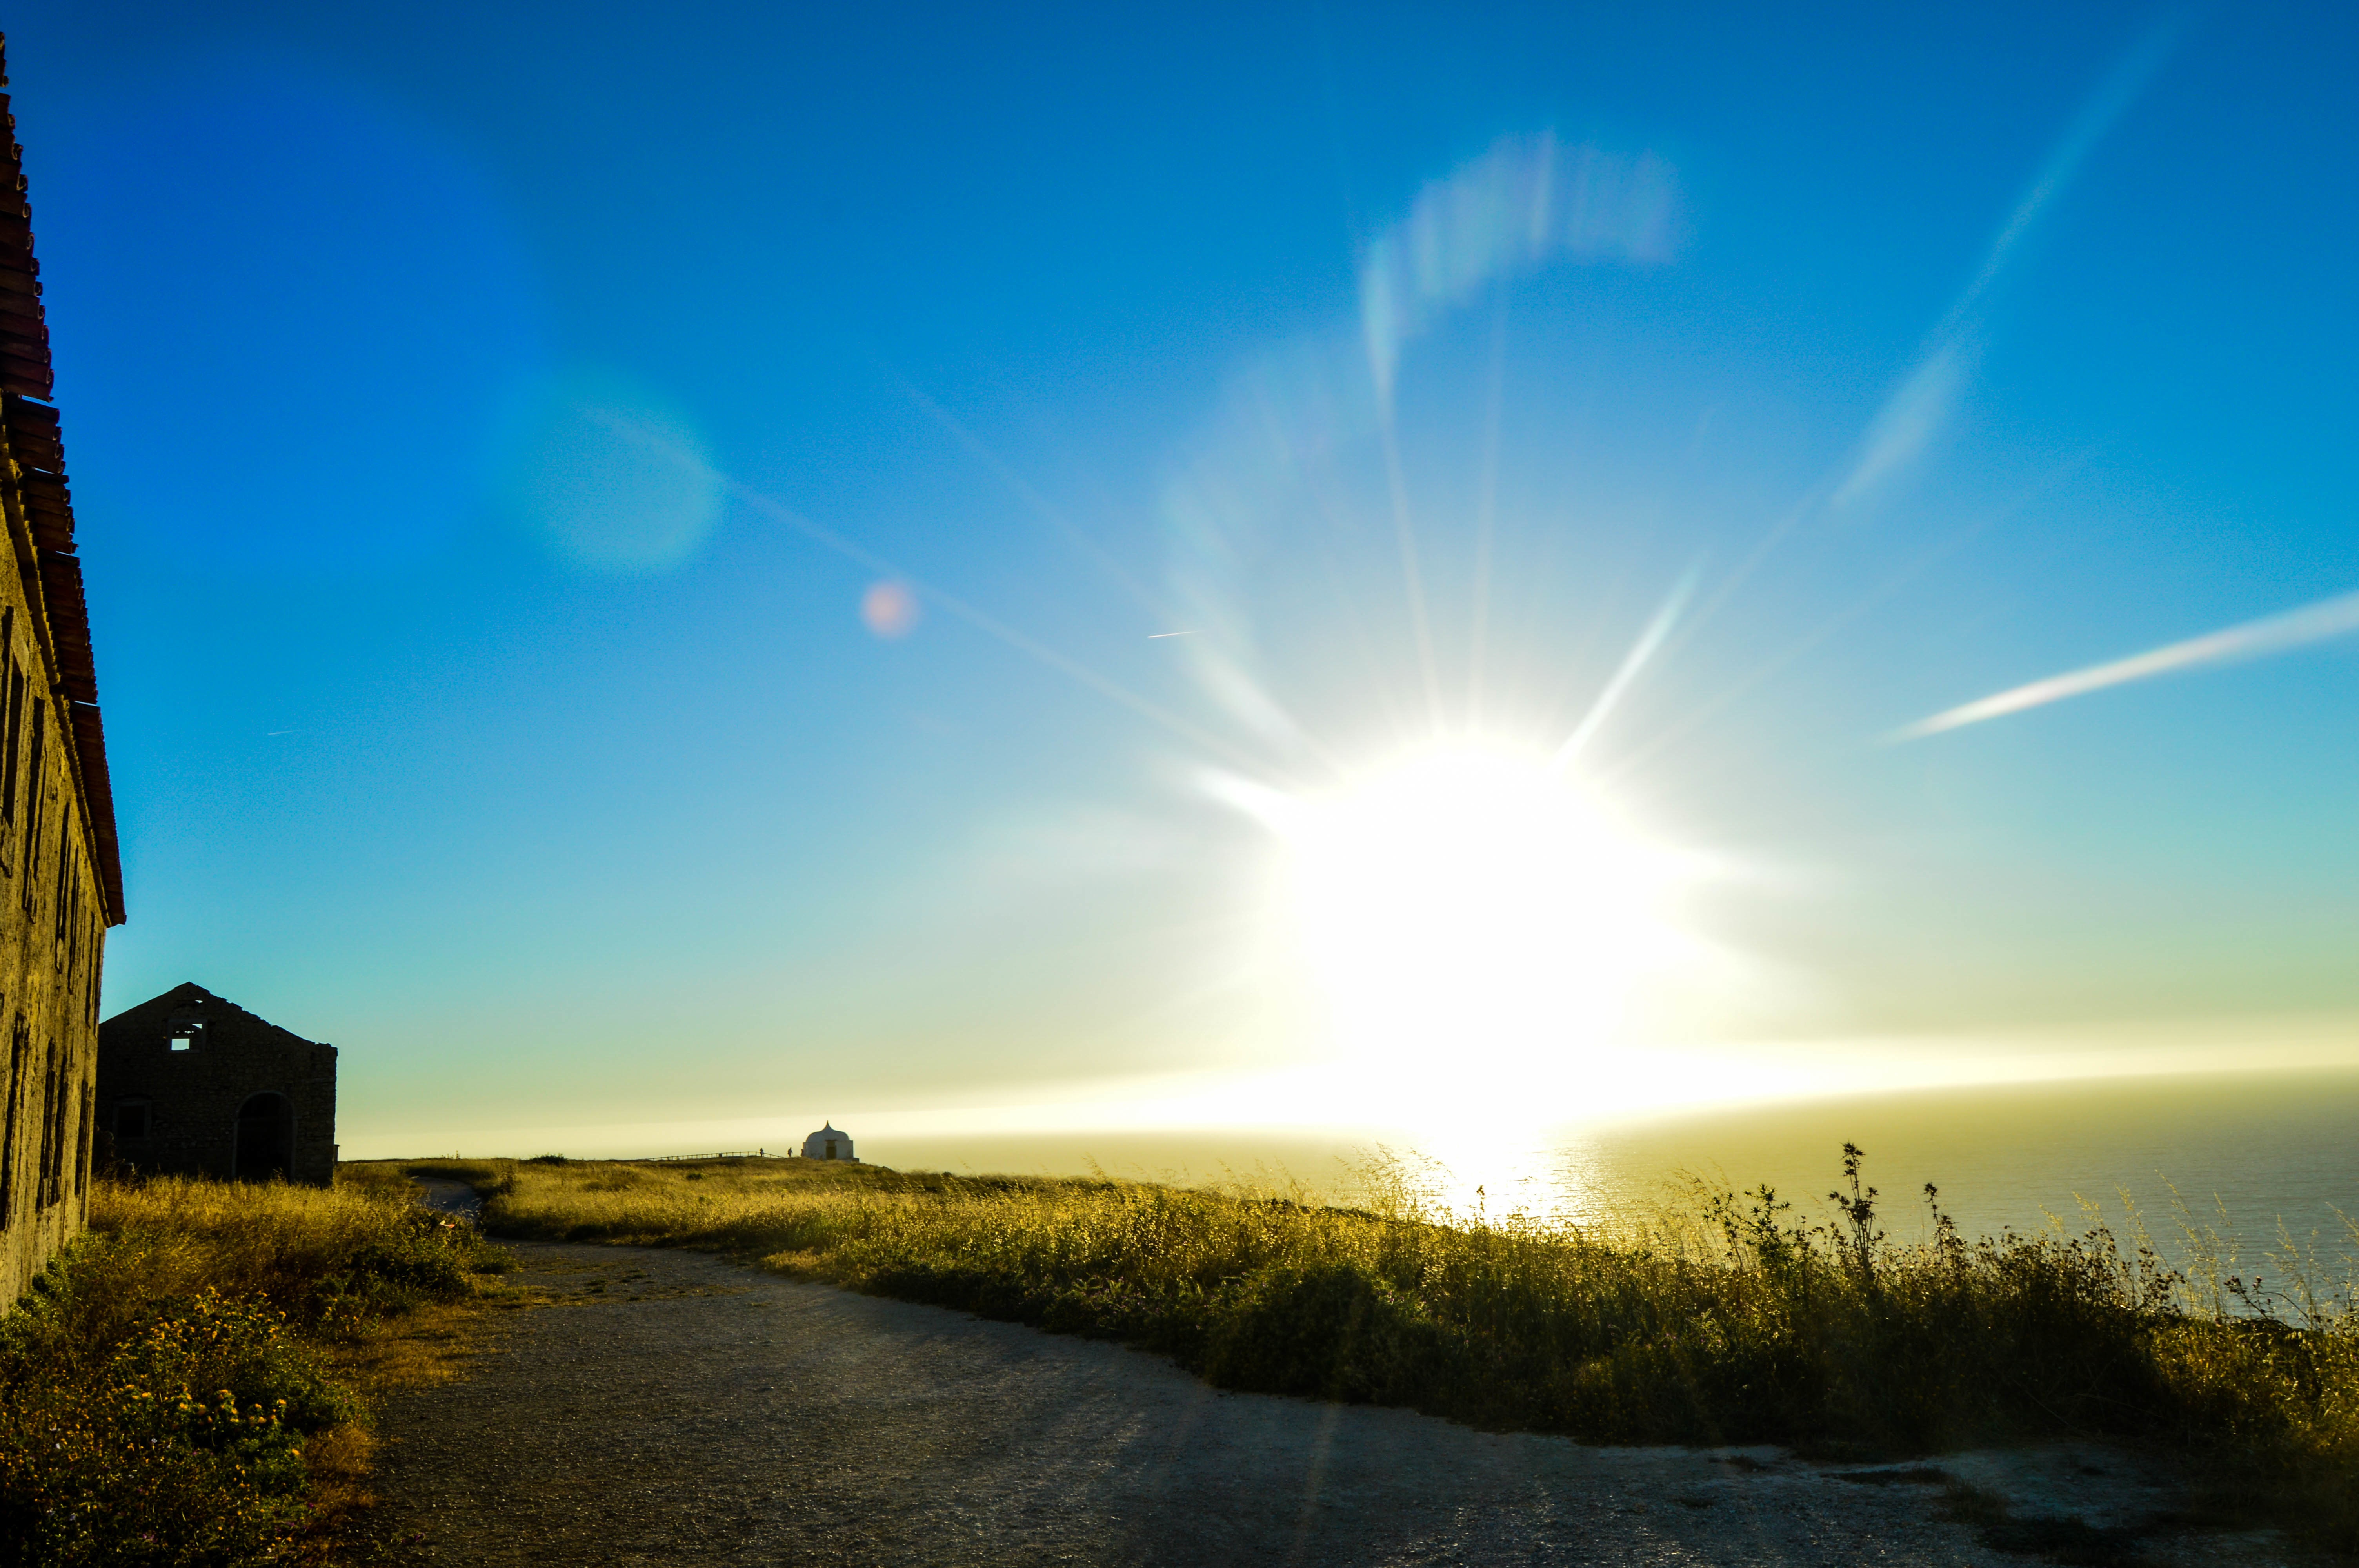
sea, nature, horizon, light, cloud, sky, sun, sunrise, sunset, sunlight, morning, hill, dawn, atmosphere, dusk, evening, astronomical object, meteorological phenomenon, atmospheric phenomenon, atmosphere of earth, computer wallpaper